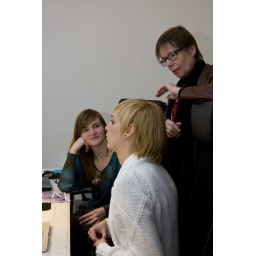
Foto's van 60MM in het VMK. Gemaakt door Sander de Groot; grootsfotografie.nl